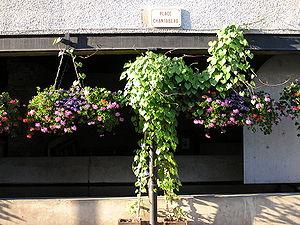
Meximieux est une commune française située dans le département de l'Ain, en région Auvergne-Rhône-Alpes. Elle est chef-lieu de canton de l'Ain. C'est aussi la commune principale d'une unité urbaine de 9 743 habitants en 2011.